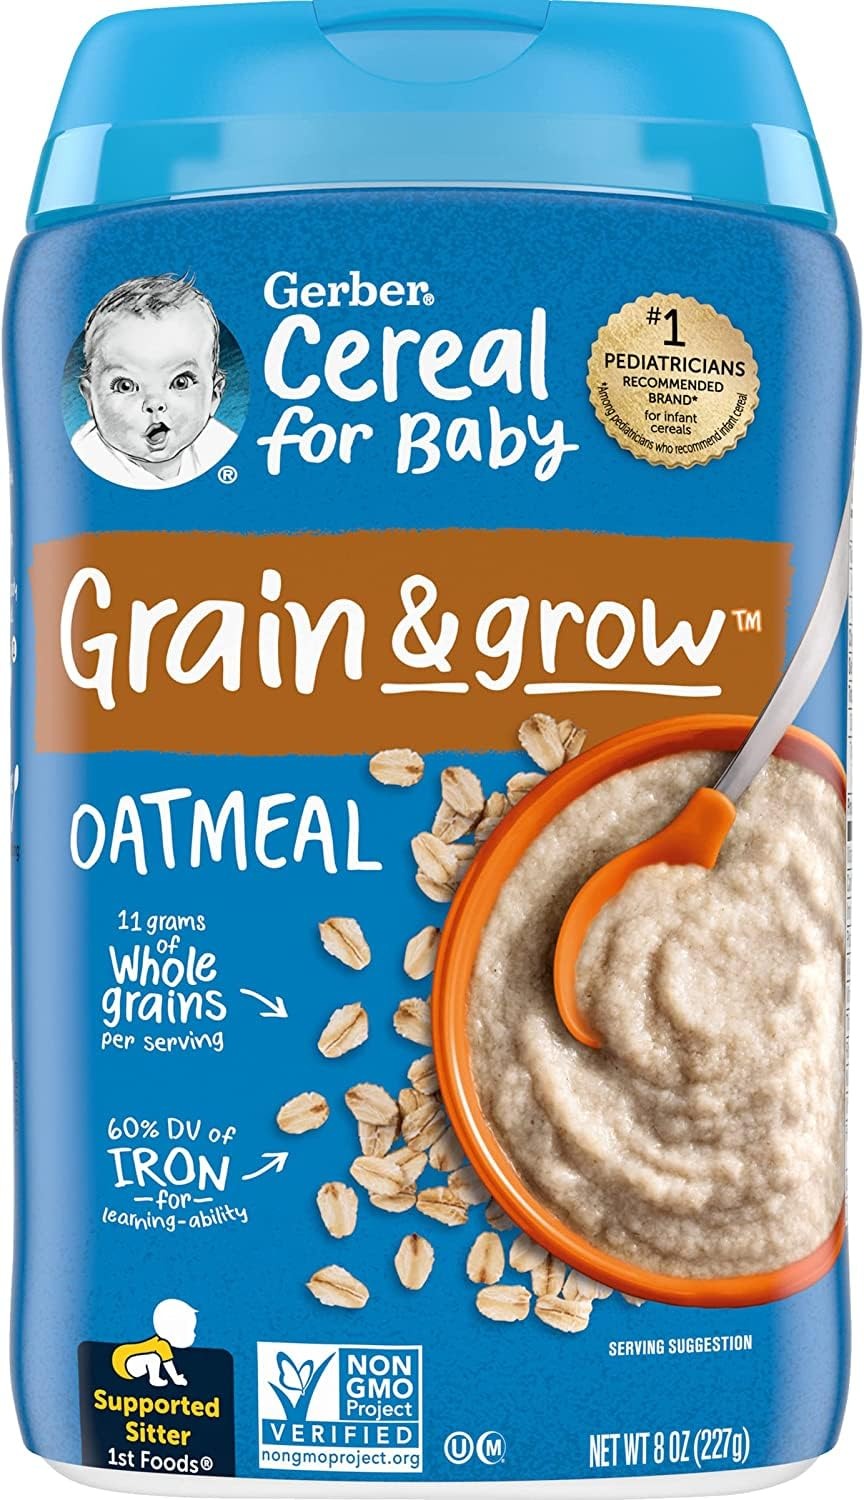
Item Name: Gerber Baby Cereal, Oatmeal, 8 Ounce
Bullet Point: Cooked, ready-to-serve oatmeal cereal for baby
Product Description: Gerber Single Grain Cereal: Oatmeal Gerber Oatmeal Cereal is baby's number one food source for Iron,* available in an easy-to-use, less-mess package that's easy to pour, scoop, open, and close. This completely cooked cereal is ready to serve - just add liquid. It provides baby with Iron, Zinc, Calcium, Vitamin C, Vitamin E, and six B Vitamins for healthy growth and development. Among the foods your baby eats, Gerber cereals are the number one source of Iron. Two servings (about ½ cup) offer 90% of your baby's daily Iron needs Made with VitaBlocks Nutrient Blend With Iron, Zinc, Calcium, Vitamin C, Vitamin E, and six B Vitamins No added starch, artificial colors, or flavors NutriLock seal.
Value: 8.0
Unit: Ounce

Price: 3.29